Chromosome 7

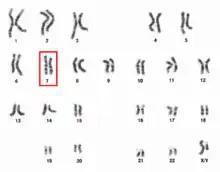
Chromosome 7 pairin human male karyogram.

Chromosome 7 is one of the 23 pairs of chromosomes in humans, who normally have two copies of this chromosome. Chromosome 7 spans about 160 million base pairs (the building material of DNA) and represents between 5 and 5.5 percent of the total DNA in cells.